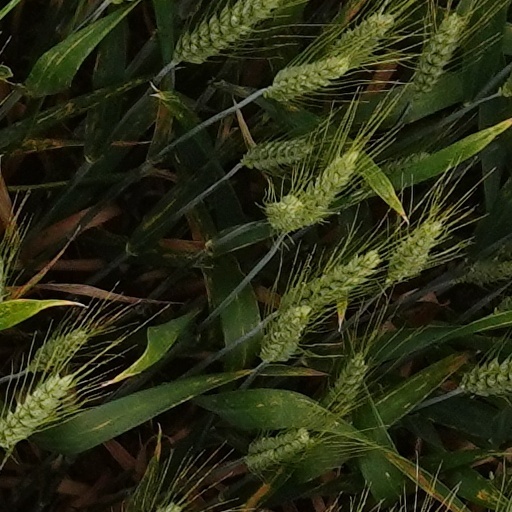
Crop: wheat